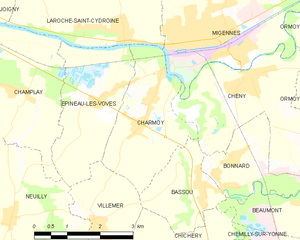
Carte des communes françaises Charmoy